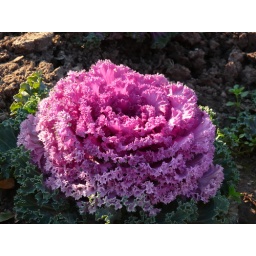
flower near the beach